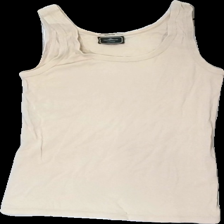
View: front
Type: Tank top
Category: Ladies
Brand: Malene Birger
Colors: Beige
Material: 100% cotton
Cut: Regular
Season: Summer
Holes: Minor
Damage: hål vid lapp på insida
Damage location: top center
Damage 2 location: top right
Price range: <50
Recommended usage: Reuse
Description: beige linne med hål vid lapp på insida (inget som syns utanpå)